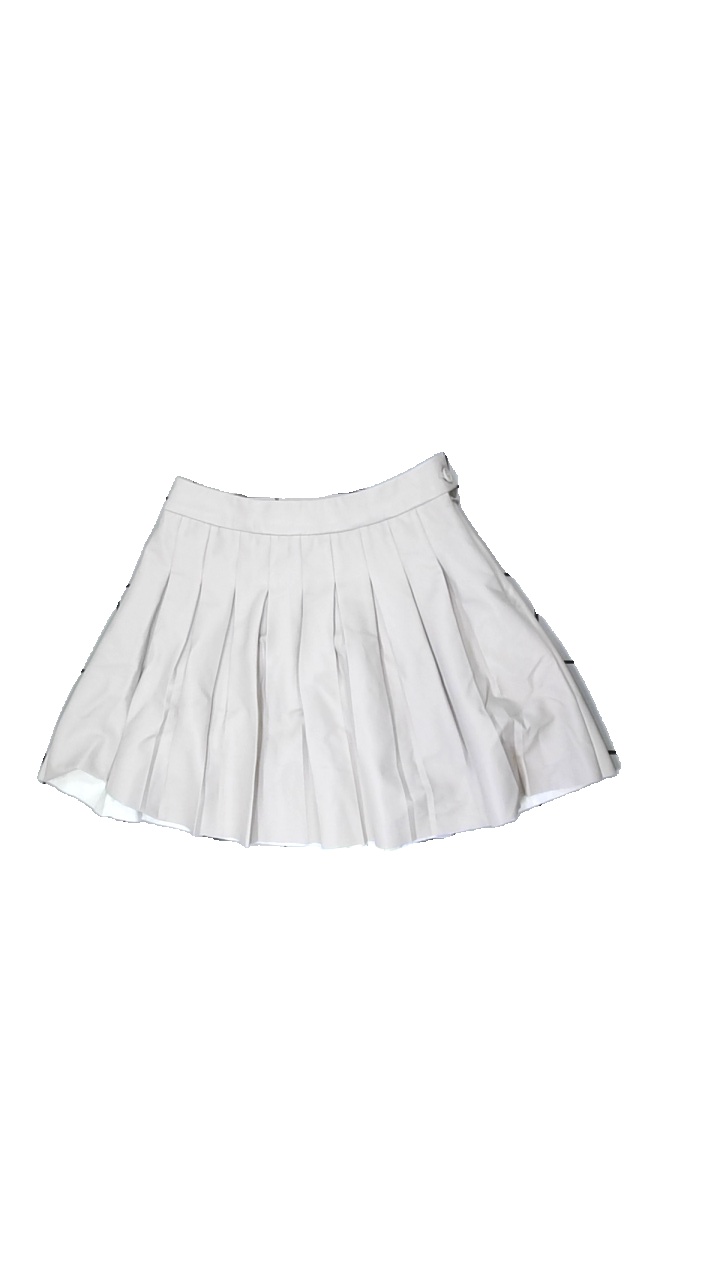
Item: Skirt (Ladies)
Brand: Missing
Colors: Beige
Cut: Regular
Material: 66% actrylic, 34% wool
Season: Summer
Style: Leather
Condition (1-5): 4
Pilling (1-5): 5
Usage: Reuse
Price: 50-100